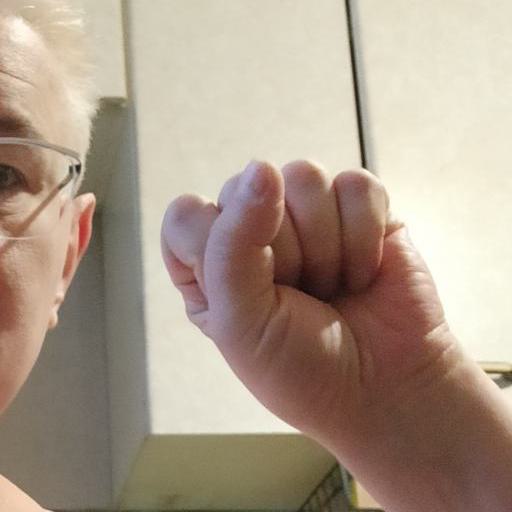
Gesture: fist